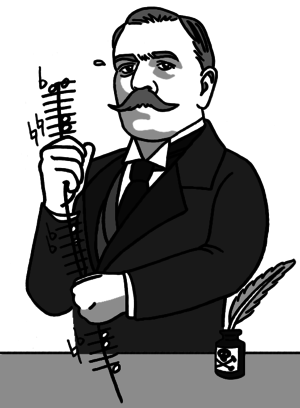
Le Lexicon of Musical Invective est un ouvrage musicologique américain de Nicolas Slonimsky paru en 1953, revu et augmenté en 1965. Il se présente comme une anthologie de critiques négatives adressées à des œuvres de musique classique reconnues par la suite comme des chefs-d'œuvre, et à des compositeurs considérés comme des maîtres, depuis Beethoven jusqu'à Varèse.